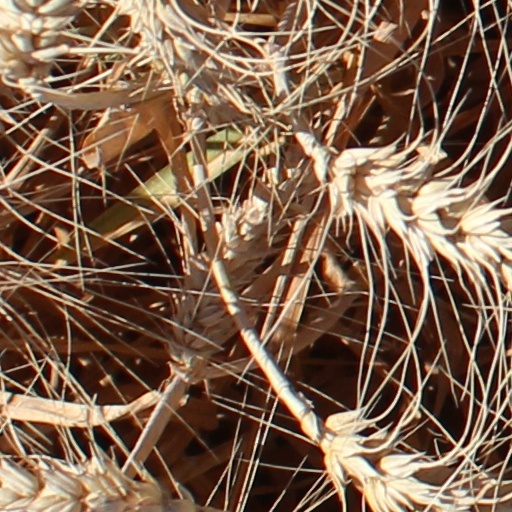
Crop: wheat